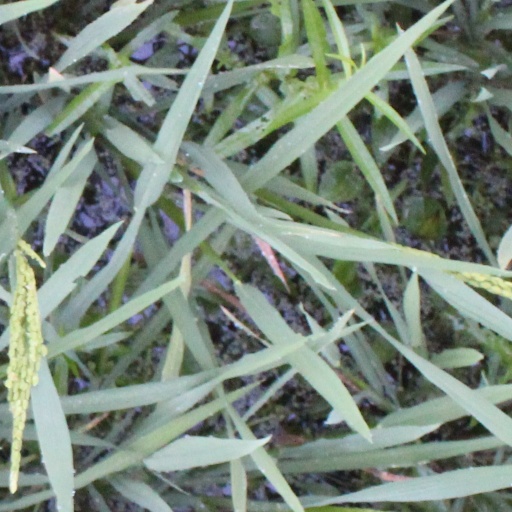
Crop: rice